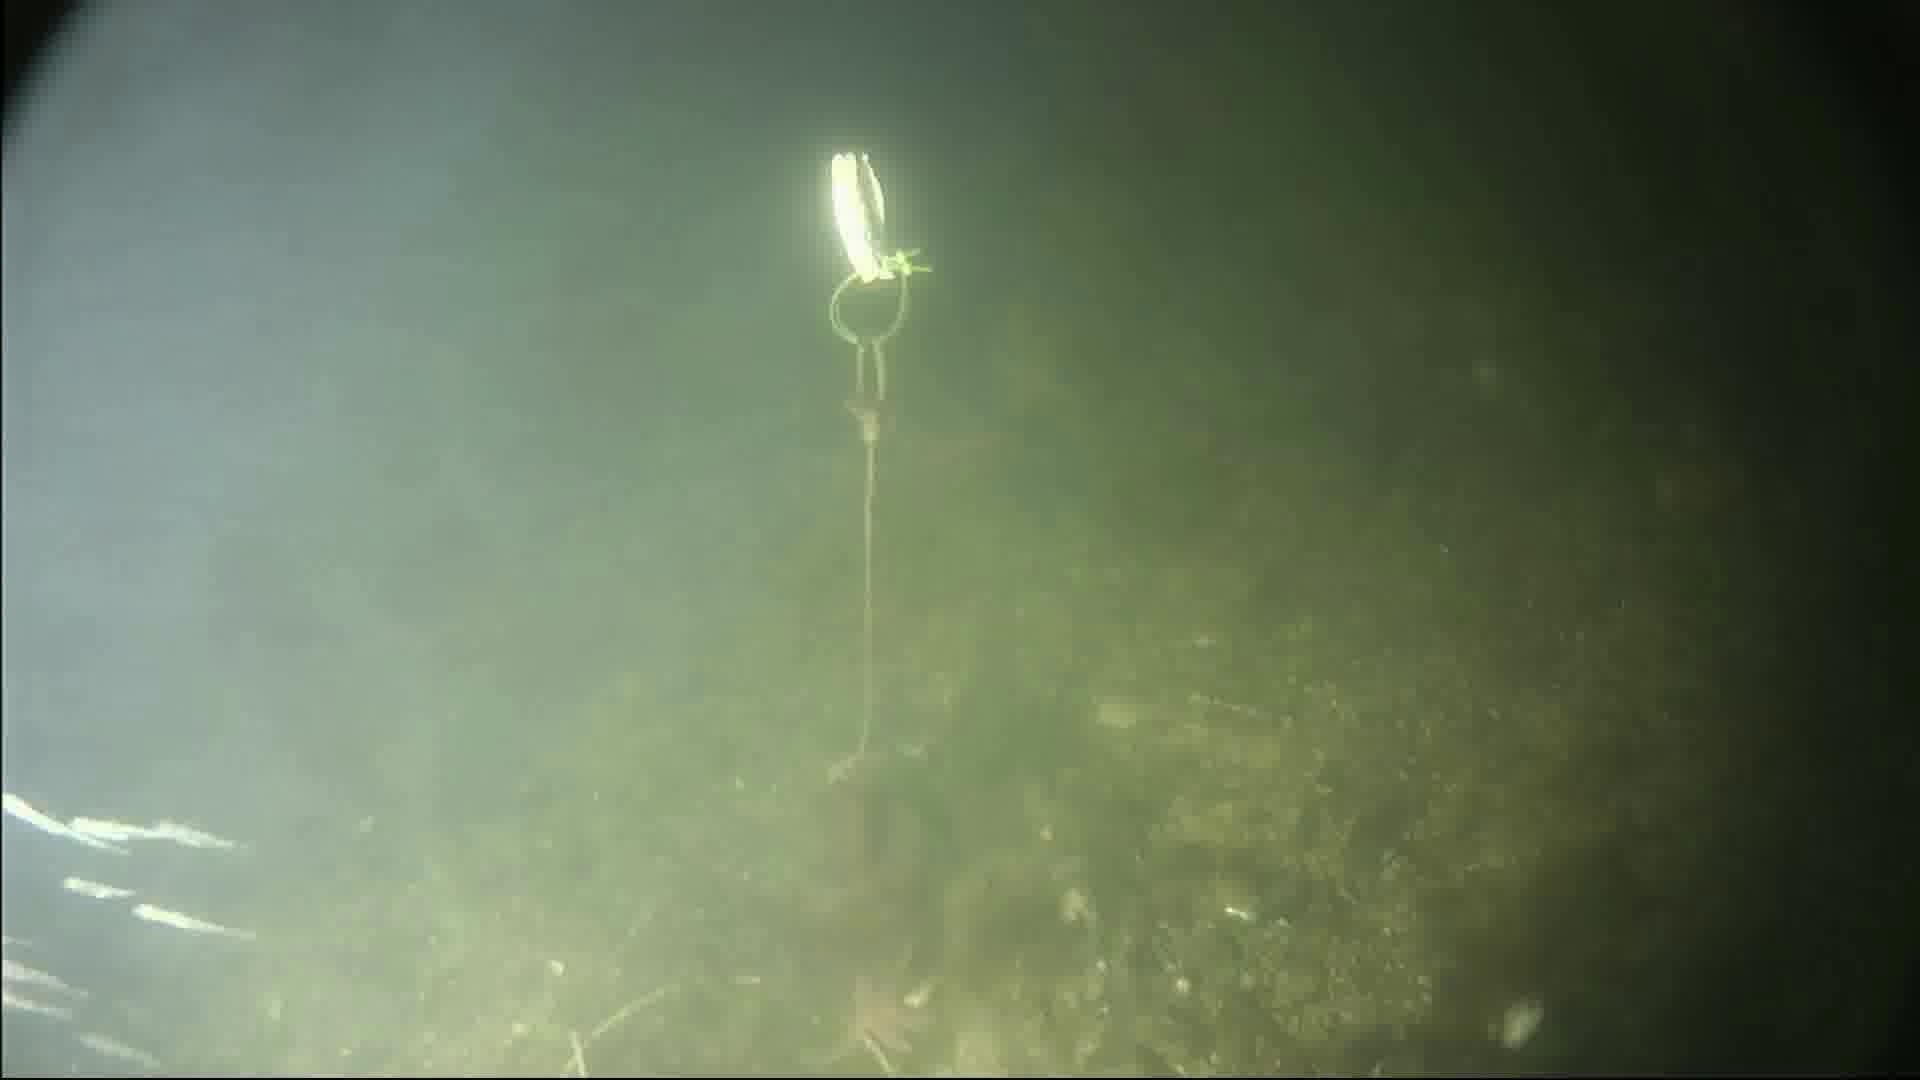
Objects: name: starfish
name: crab
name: small_fish